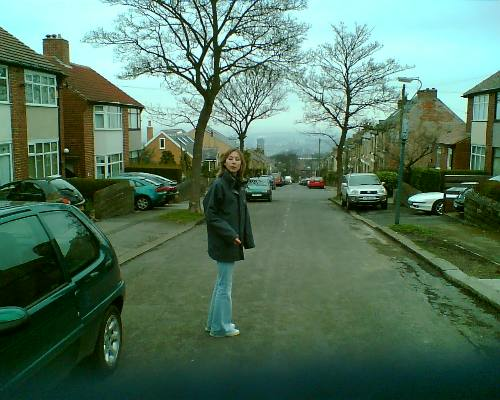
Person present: Yes